Bach Church, Arnstadt

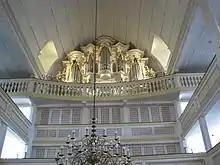
Wender-Orgel

The organ builder Johann Friedrich Wender from Mühlhausen built from 1699 to 1703 on the third tier of the church an organ with two manuals and 21 stops. It was inspected in June 1703 by Johann Sebastian Bach, then 18 years old, who was hired afterwards for the post of the organist at the church, his first position as an organist. He was succeeded in 1707 by his cousin Johann Ernst Bach who held the post to 1728. The organ was changed and restored several times. A replica of the organ was installed in the church of Pontaumur, Auvergne, which is used also for a regional Bach festival, Bach en Combrailles.